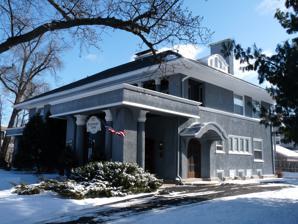
Building: Hiram C. Stewart House
Country: United States of America
Year built: 1906
Historic house in Wisconsin, United States For other places of the same, see Stewart House . United States historic place Hiram C. Stewart House U.S. National Register of Historic Places Show map of Wisconsin Show map of the United States Location 521 Grant Street, Wausau, Wisconsin Coordinates 44°57′42″N 89°37′26″W / 44.96167°N 89.62389°W / 44.96167; -89.62389 Built 1906 Architect George W. Maher Architectural style Prairie School NRHP reference No. 74000097 Added to NRHP August 30, 1974 The Hiram C. Stewart House is a historic Prairie School house designed by George W. Maher located at 521 Grant Street in Wausau, Wisconsin . It was added to the National Register of Historic Places on August 30, 1974. Description and history Stewart was a principal of Wausau's Barker and Stewart Lumber Company. In 1906, he had this house built from a design by Maher. It is generally Prairie Style, with horizontal lines and broad eaves. The exterior is stucco, and the interior is carefully designed too. Themes of a tulip and a tripartite arch repeat both inside and out, exemplifying Maher's "motif rhythm theory" of design. The house currently serves as a bed and breakfast called the Stewart Inn. References